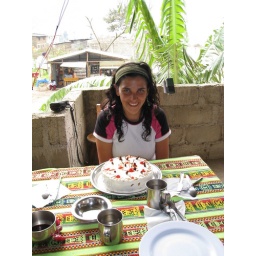
We had a birthday girl in our group, and she got a cake from our excellent cook!